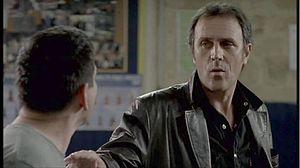
Norbert Haberlick est le Cdt Abel Sandoval dans le Silence de l'Epervier 2007
Norbert Haberlick est un acteur français, né le 2 décembre 1958 à Compiègne.